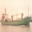
Label: ship